Aqueduct Bridge (Potomac River)

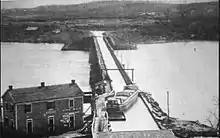
View of the Potomac Aqueduct Bridge from Georgetown into Rosslyn, Virginia

In 1866, the Alexandria Canal Company leased the bridge for 99 years to three local businessmen. The existing wooden superstructure, which had decayed, was replaced with Howe trusses. Wooden arches were later added to strengthen the Howe trusses. In 1868, Congress passed legislation requiring the lessees of the bridge to maintain a highway on the bridge. To support this construction, the lessees were authorized to charge a toll. A wooden floor was placed atop the Howe trusses, and wooden trestles built on both ends to provide approaches to the bridge.